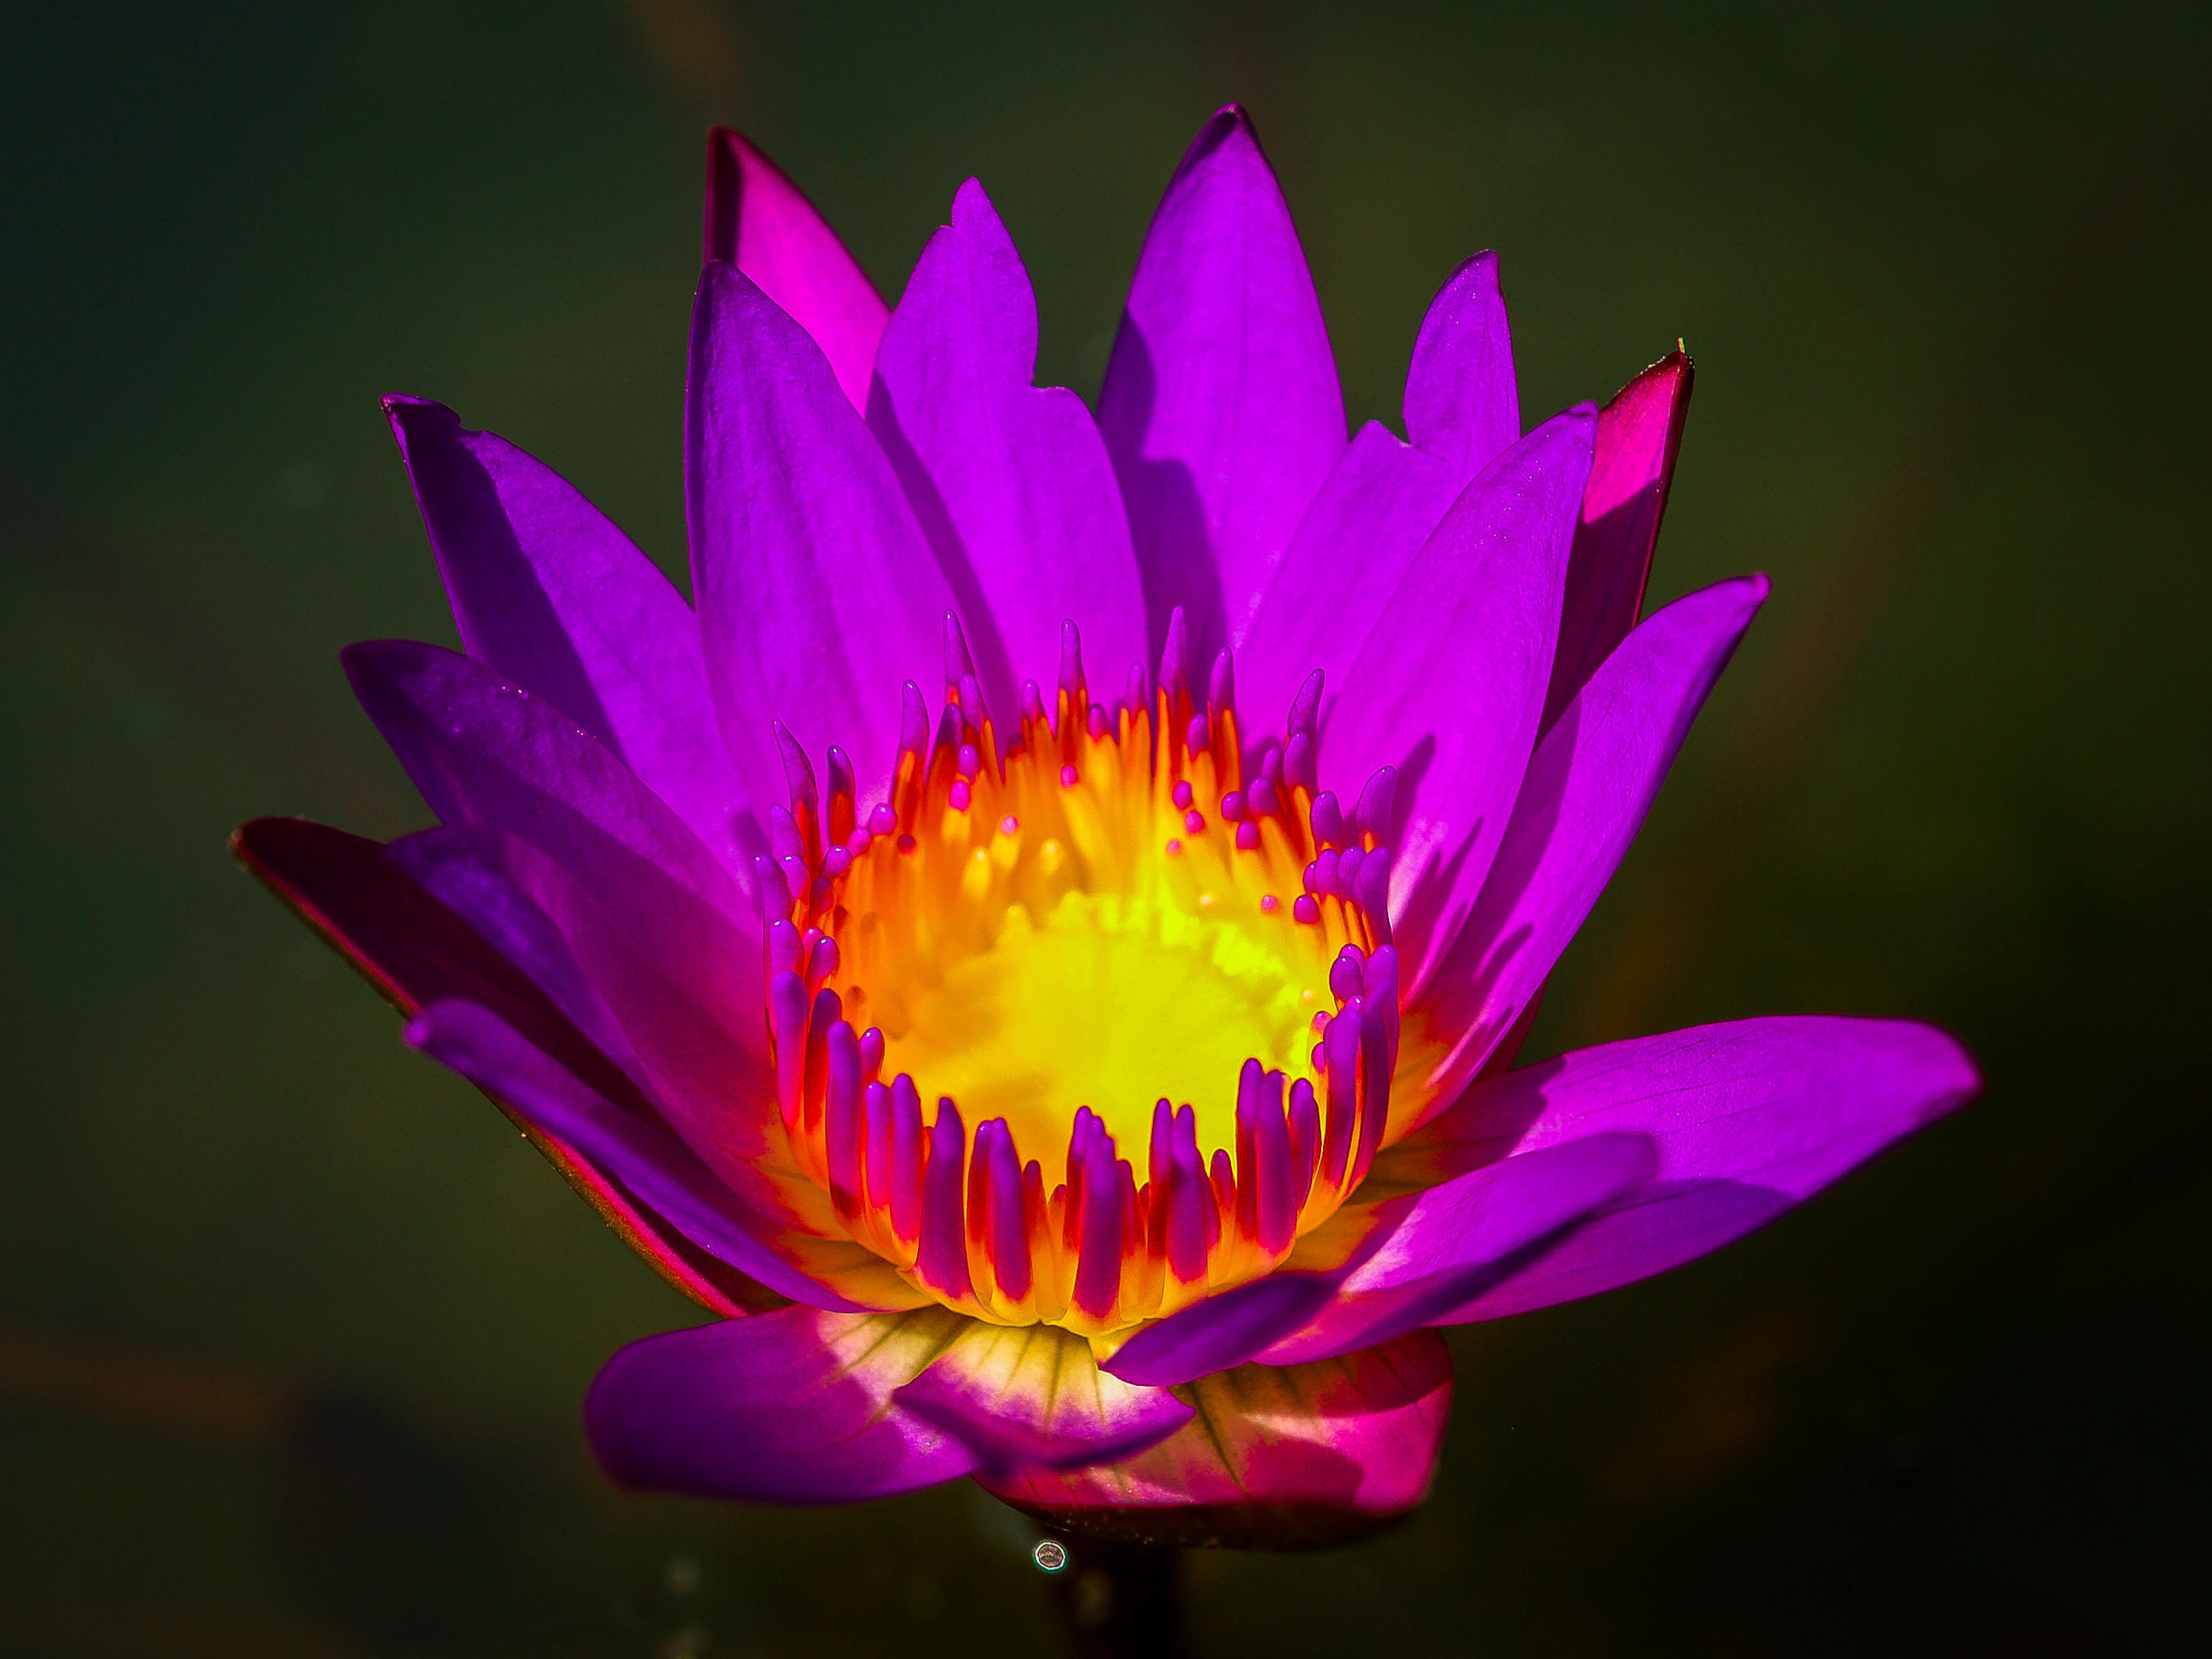
nature, lotus, bloom, blossom, flora, flower, pink, aquatic, blooming, green, pond, water, summer, beauty, beautiful, plant, tropical, oriental, spring, background, petal, waterlily, lake, botanical, botany, natural, lily, pod, floral, leaf, purple, yellow, close up, wildflower, aquatic plant, macro photography, pollen, proteales, sacred lotus, computer wallpaper, annual plant, plant stem, lotus family, daisy family, flowering plant